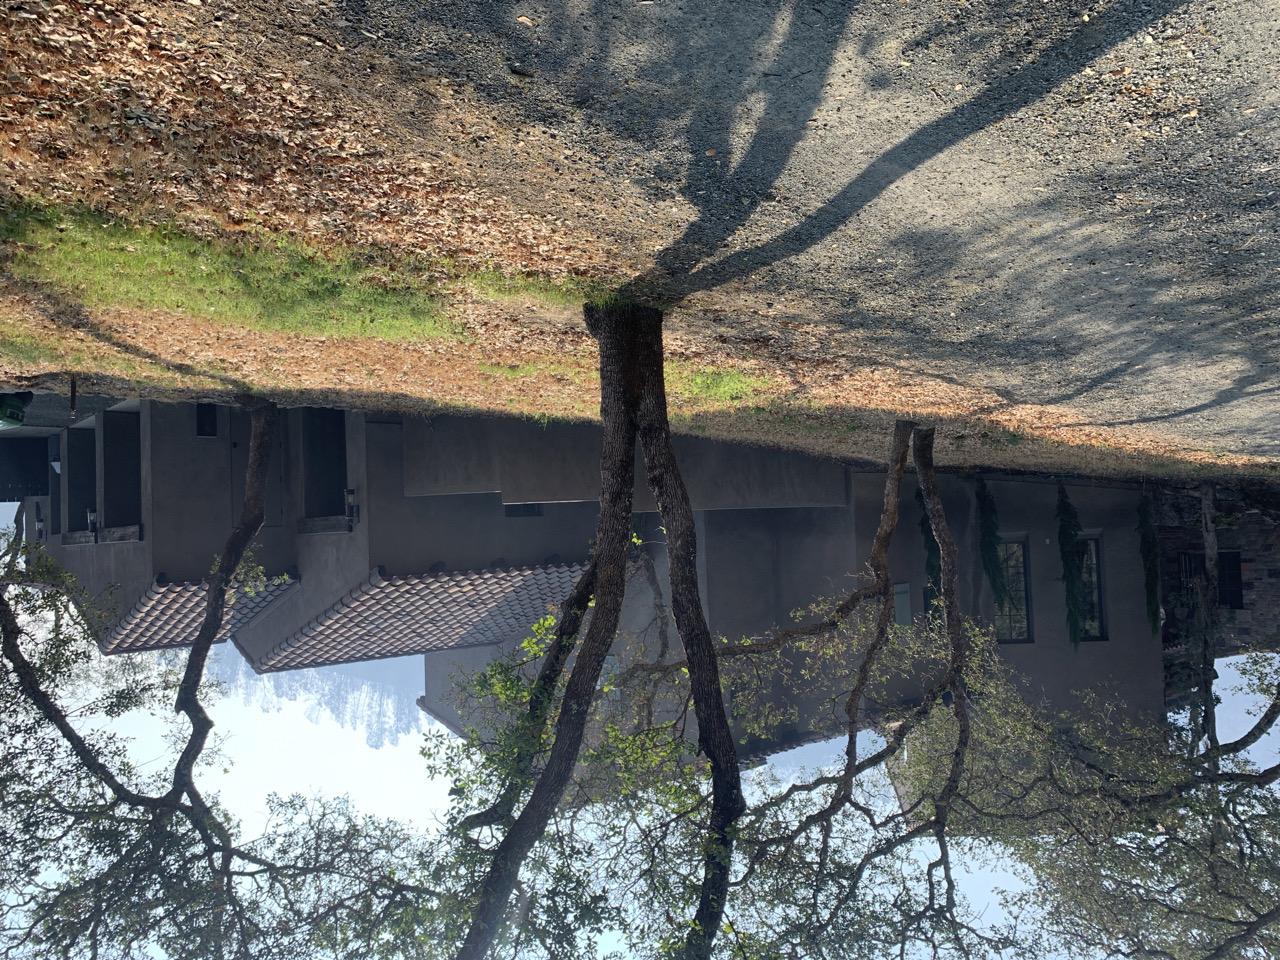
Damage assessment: no_damage